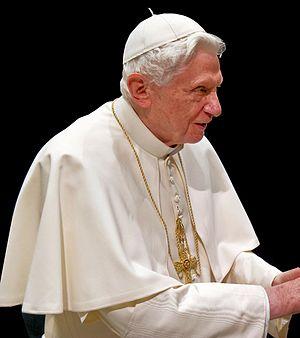
Le pape Benoît XVI lors d'une audience générale au Vatican le 16 janvier 2013. La photo a été détourée.
Le Grand Pardon de Rocamadour est une tradition du jubilé, toujours gardée depuis 1428 au sanctuaire de Rocamadour. Présidé par l'évêque de Cahors, cet événement religieux et pontifical propose et recommande aux fidèles catholiques une indulgence exceptionnelle, à condition qu'ils y assistent à une messe, avec deux sacrements, confession et communion, lors d'une année sainte particulière, tout comme le jubilé du Puy-en-Velay.
Le conclave de 2013 est le conclave à l'issue duquel le cardinal argentin Jorge Mario Bergoglio a été élu pape sous le nom de François, devenant le successeur de Benoît XVI, celui-ci ayant renoncé à sa charge le 28 février 2013. Il se déroule les 12 et 13 mars 2013, en cinq tours d'un scrutin auxquels participent, au sein de la chapelle Sixtine, cent quinze cardinaux électeurs.